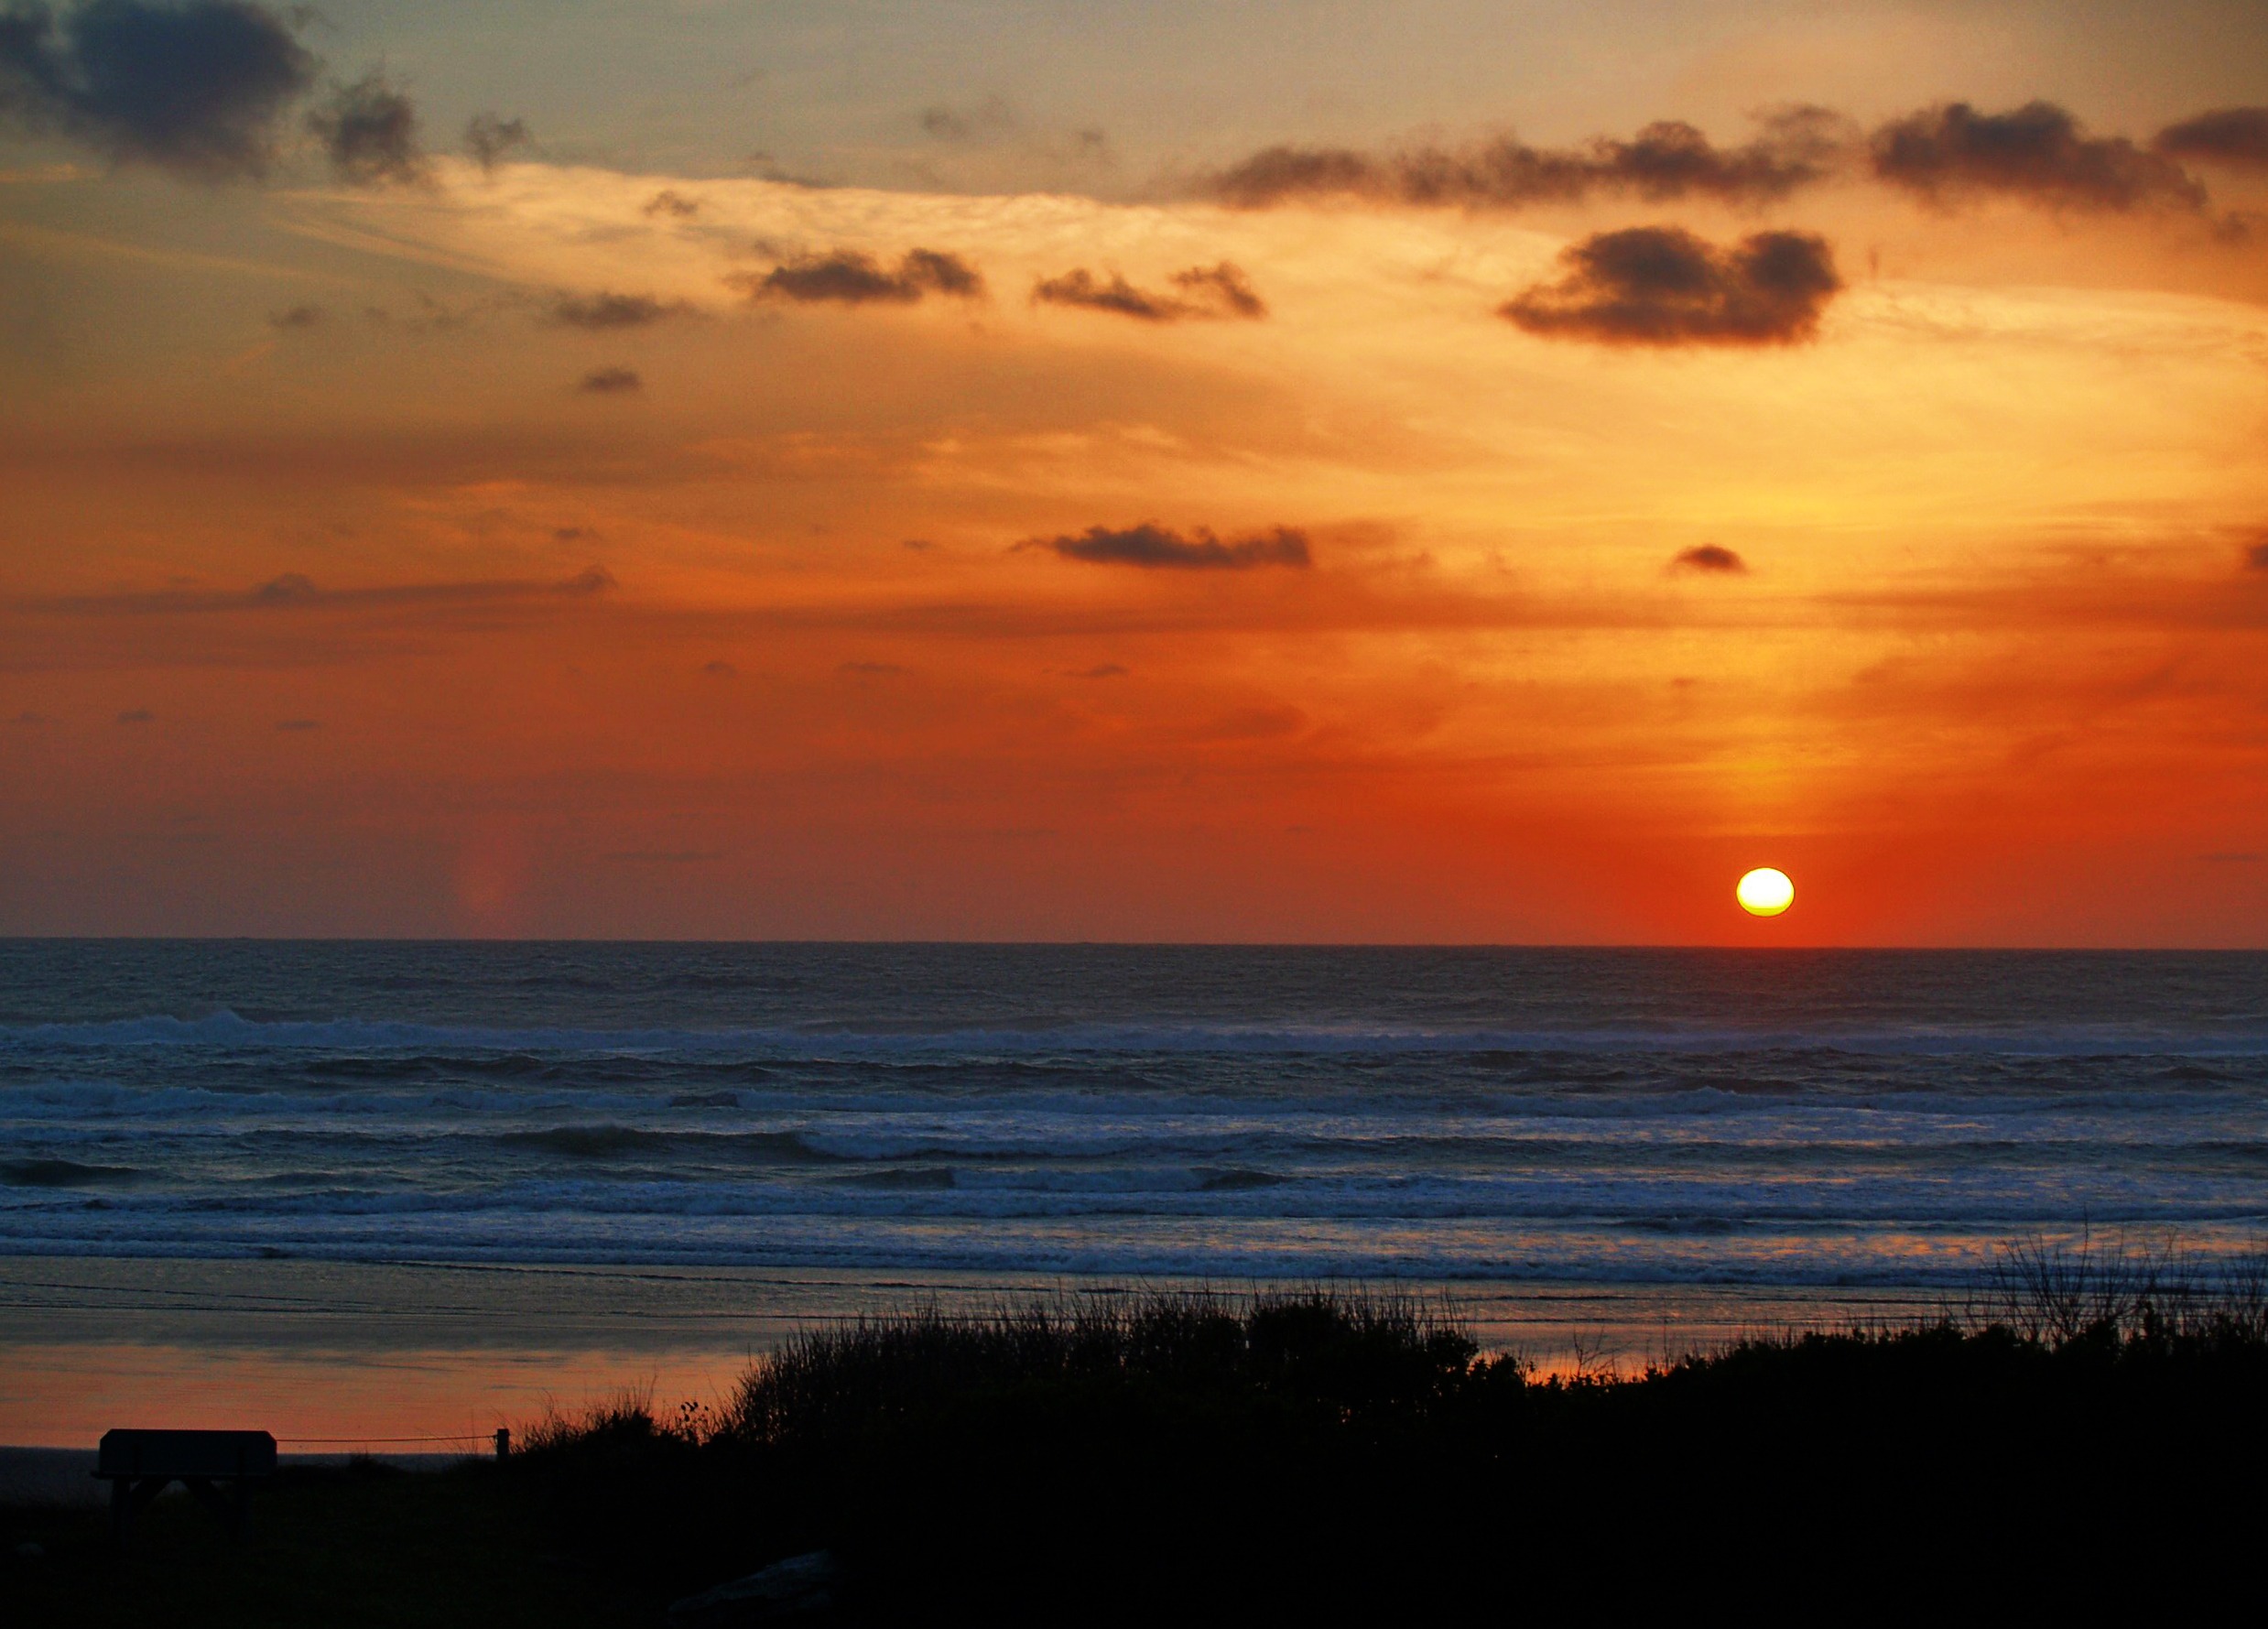
beach, sea, coast, water, ocean, horizon, cloud, sky, sun, sunrise, sunset, morning, shore, wave, dawn, atmosphere, coastline, shoreline, dusk, evening, twilight, orange, scenic, peaceful, seascape, dramatic, oregon, afterglow, red sky at morning